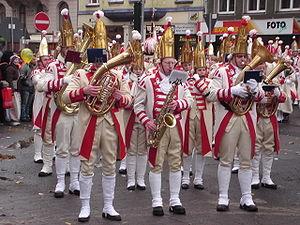
La musique allemande semble tout entière vouée à la musique classique, tant du point de vue vocal qu'instrumental, bien plus que ses voisines, les musiques suisse ou autrichienne qui ont su conserver un folklore très riche. Si les peuples germaniques ont une tradition musicale remontant très loin dans le temps, elle semble s'être affirmée davantage ici au sein de la rigueur et de la joie allemandes. On constate ainsi la quasi-absence de musique traditionnelle au profit d'une musique populaire plus « crue » ou d'une forme plus savante.